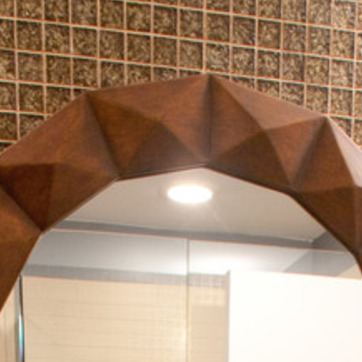
Material: mirror